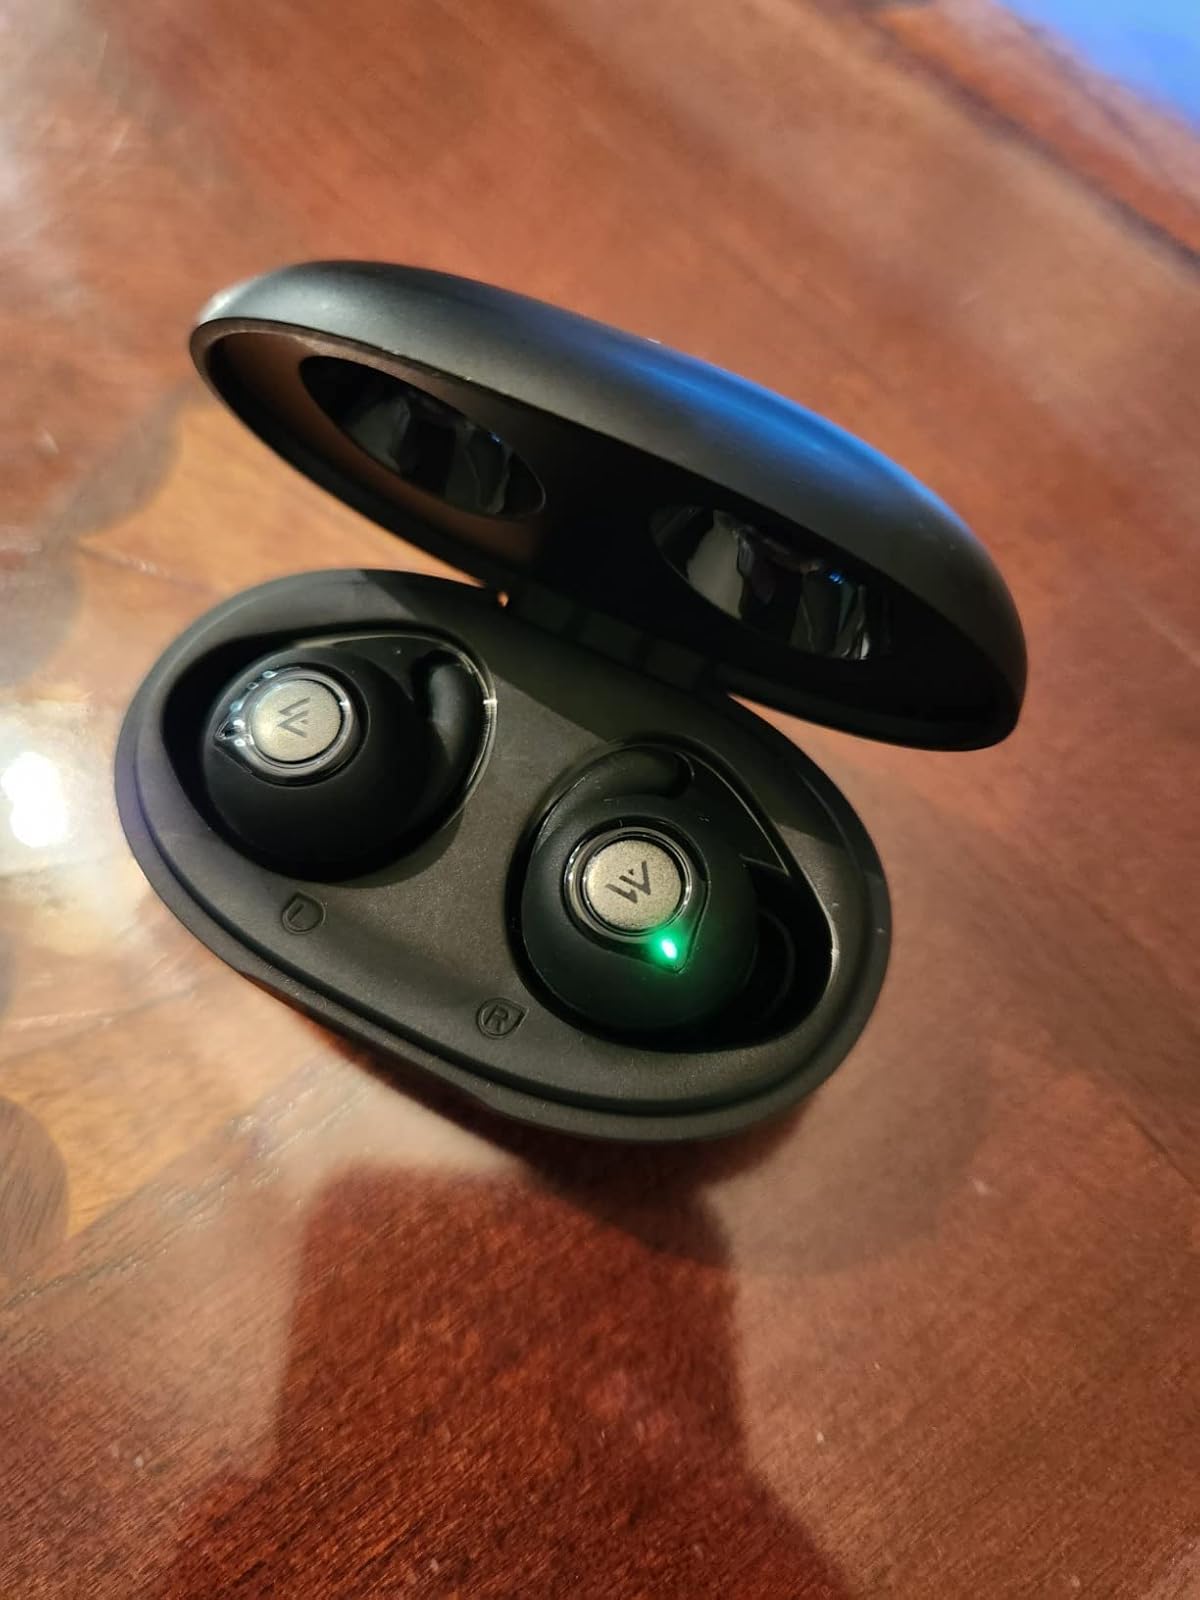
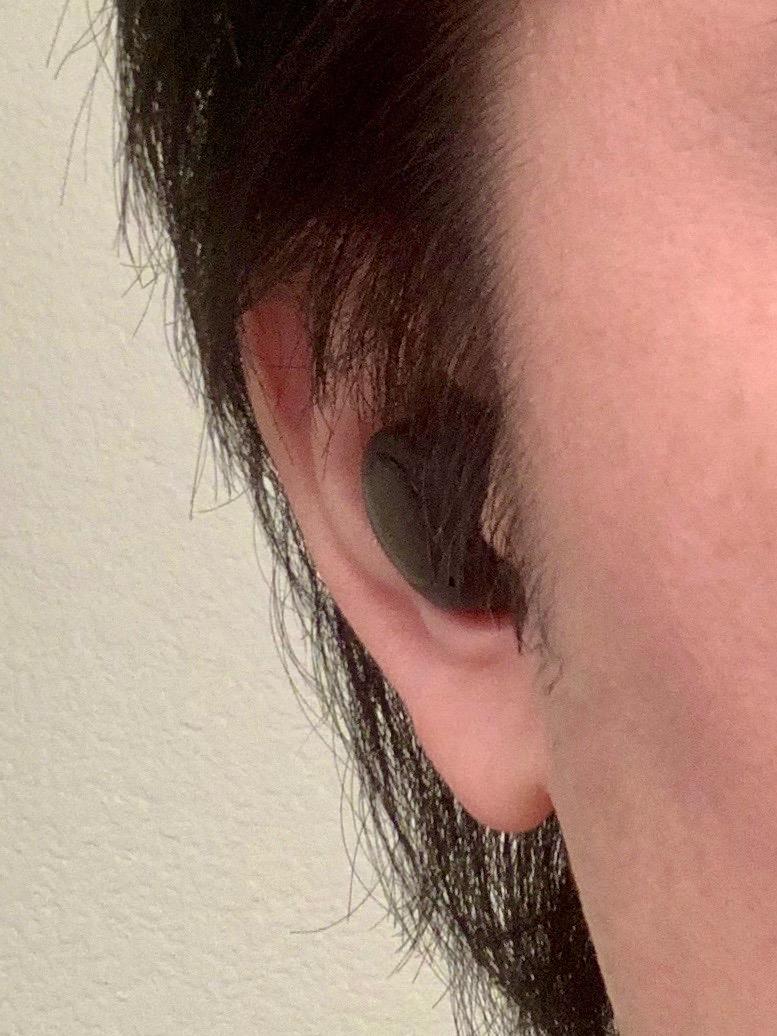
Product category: earbuds
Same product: no